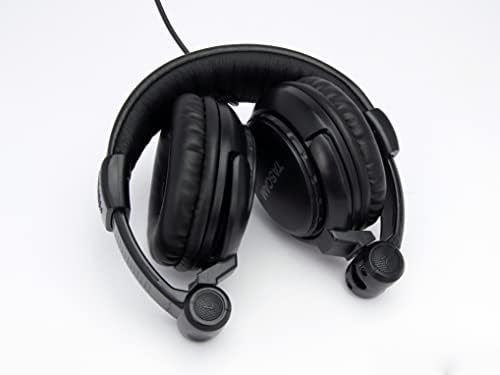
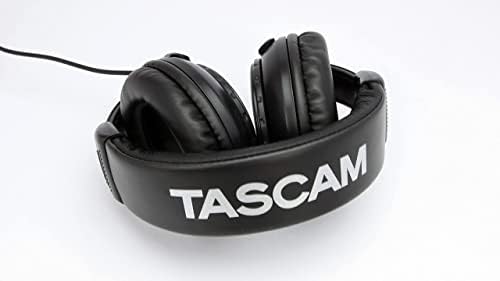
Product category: headphones
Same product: yes